Diet soda

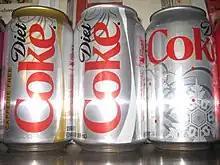
Diet Coke, one of the most popular diet sodas in the world

Diet sodas (also known as sugar-free sodas, zero-calorie sodas, low-calorie sodas or zero-sugar sodas) are soft drinks which contain little or no sugar and/or calories. First introduced onto the market in 1949, diet sodas are typically marketed for those with diabetes or who wish to reduce their sugar or caloric intake.